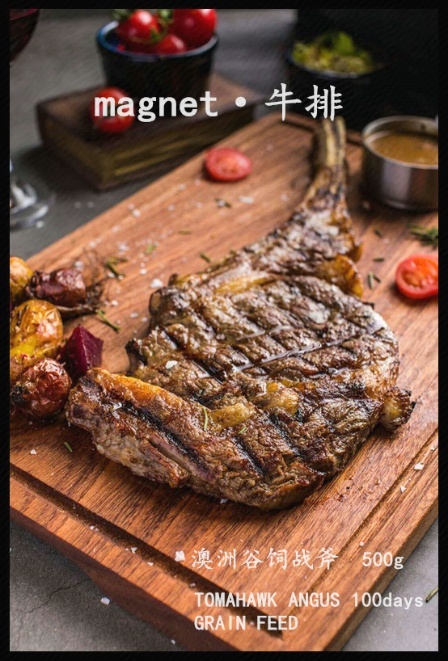
Label: dallas_stake